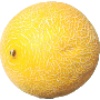
Label: Cantaloupe 1